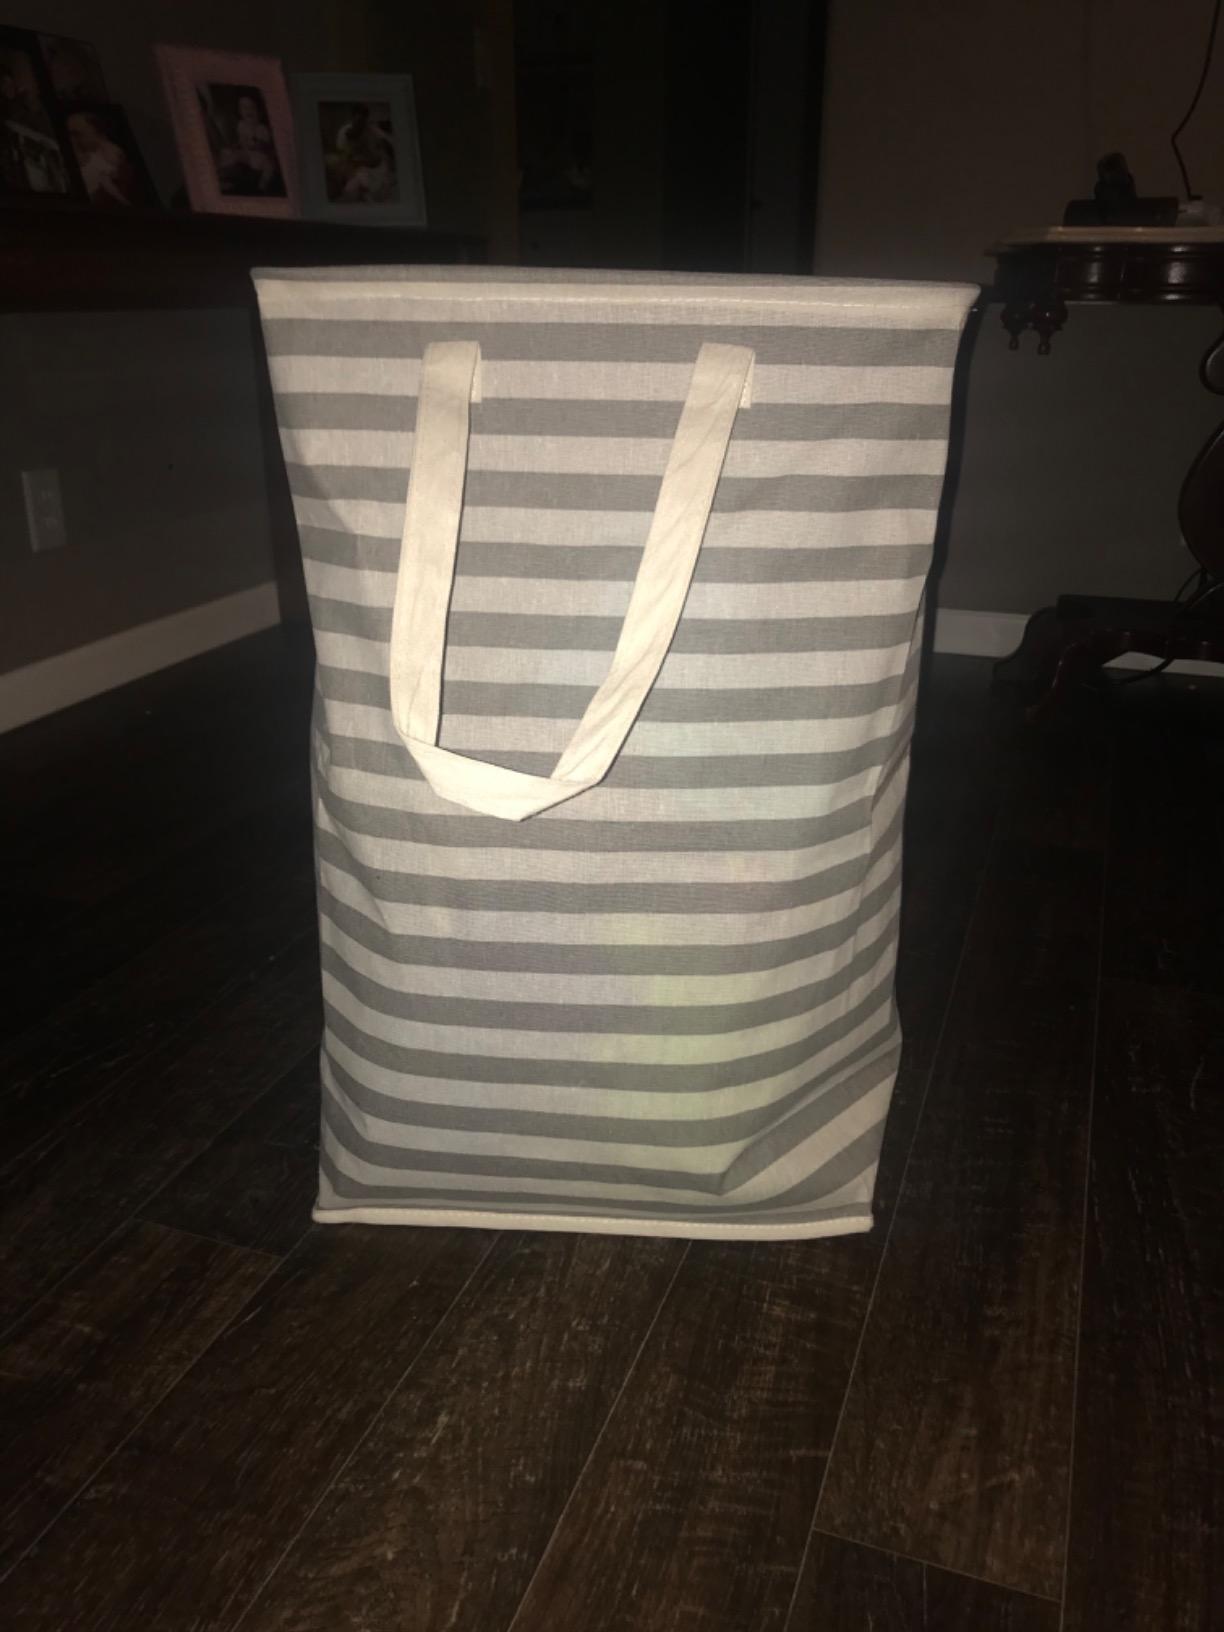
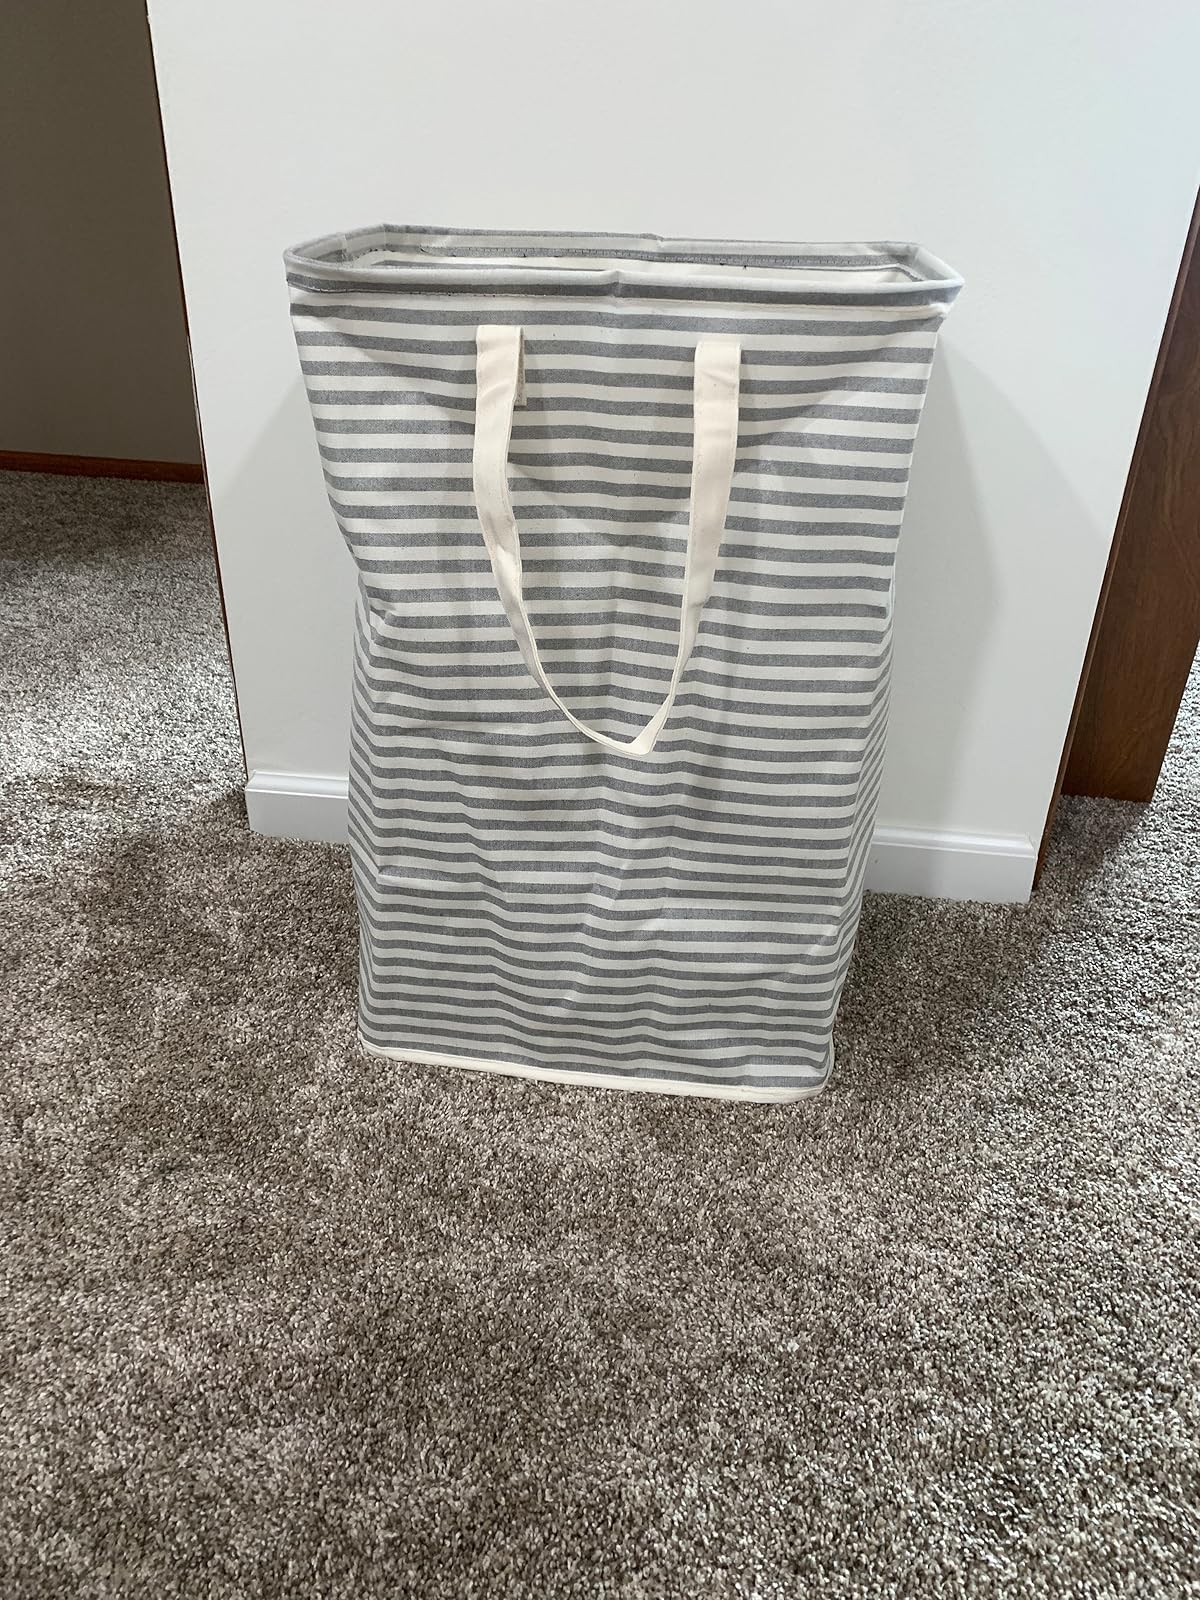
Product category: items_hamper
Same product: no